Awe

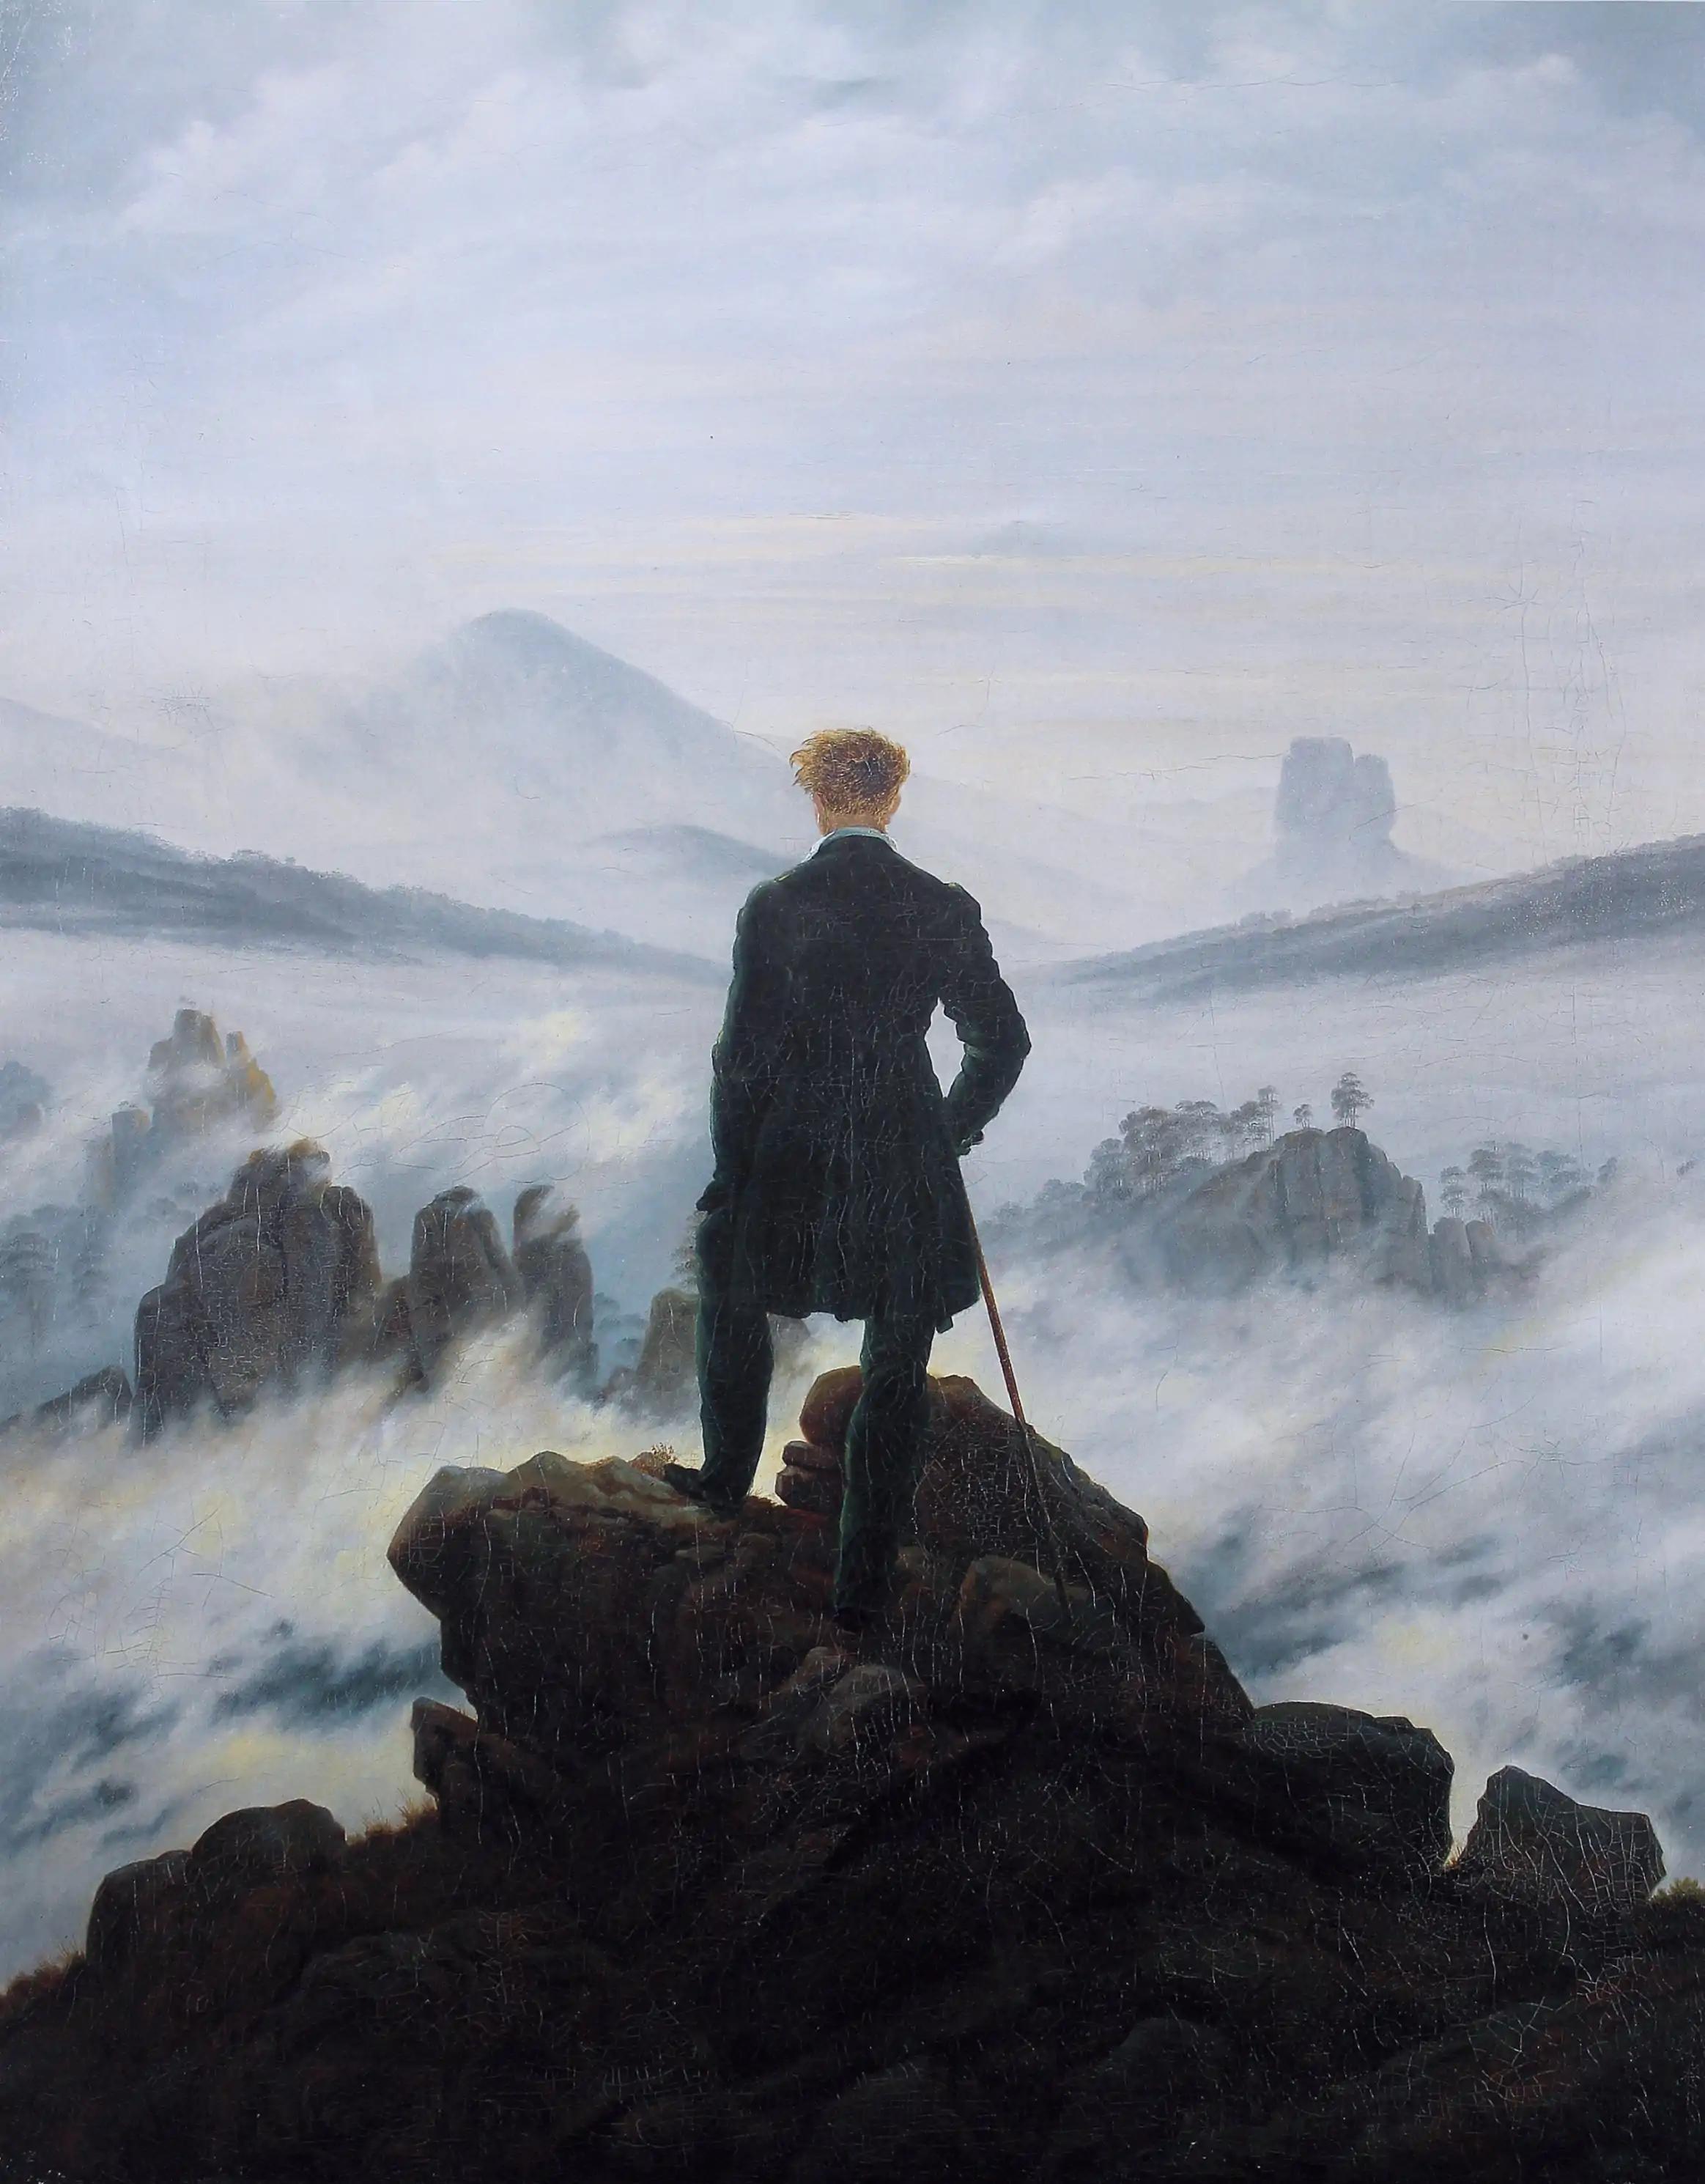
"Wanderer above the Sea of Fog" (1818) by German Romantic landscape painter Caspar David Friedrich

Keltner and Haidt proposed an evolutionary explanation for awe. They suggested that the current emotion of awe originated from feelings of "primordial awe" – a hard-wired response that low-status individuals felt in the presence of more powerful, high-status individuals, which would have been adaptive by reinforcing social hierarchies. This primordial awe would have occurred only when the high-status person had characteristics of vastness (in size, fame, authority, or prestige) that required the low-status individual to engage in Piagetian accommodation (changing one's mental representation of the world to accommodate the new experience). Keltner and Haidt propose that this primordial awe later generalized to any stimulus that is both vast and that requires accommodation. These stimuli still include being in the presence of a more powerful other (prototypical primordial awe), but also spiritual experiences, grand vistas, natural forces/disasters, human-made works, music, or the experience of understanding a grand scientific theory. Keltner and Haidt propose that awe can have both positive and negative connotations, and that there are five additional features of awe that can color one's experience of the emotion: threat, beauty, ability, virtue, and the supernatural.